Riverside Park (Manhattan)

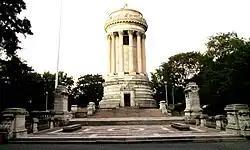
Soldiers' and Sailors' Monument, dedicated 1902

The design of Grant's Tomb, located in the median of Riverside Drive at 122nd Street, is loosely based on the design of the ancient Mausoleum of Halicarnassus. The memorial was dedicated in 1897. The architect John Hemenway Duncan designed the building as a cube with blind colonnades on the east, west, and north sides, and a portico of Doric columns leading to the entrance door on the south side. Atop the cube, he placed a cylindrical dome embellished with Ionic columns, topped with a conical cap. Inside, the principal room is a crypt with sarcophagi containing the remains of President Ulysses S. Grant and his wife Julia Dent Grant. The National Park Service has maintained the tomb since 1958 as the General Grant National Memorial. Grant's Tomb is both a New York City landmark and a national monument.